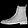
Label: Ankle boot